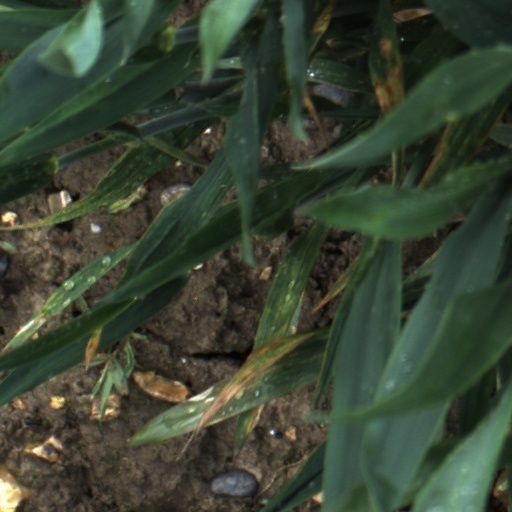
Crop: wheat